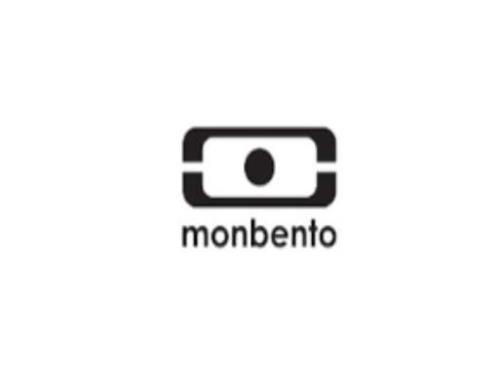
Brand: monbento
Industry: Necessities